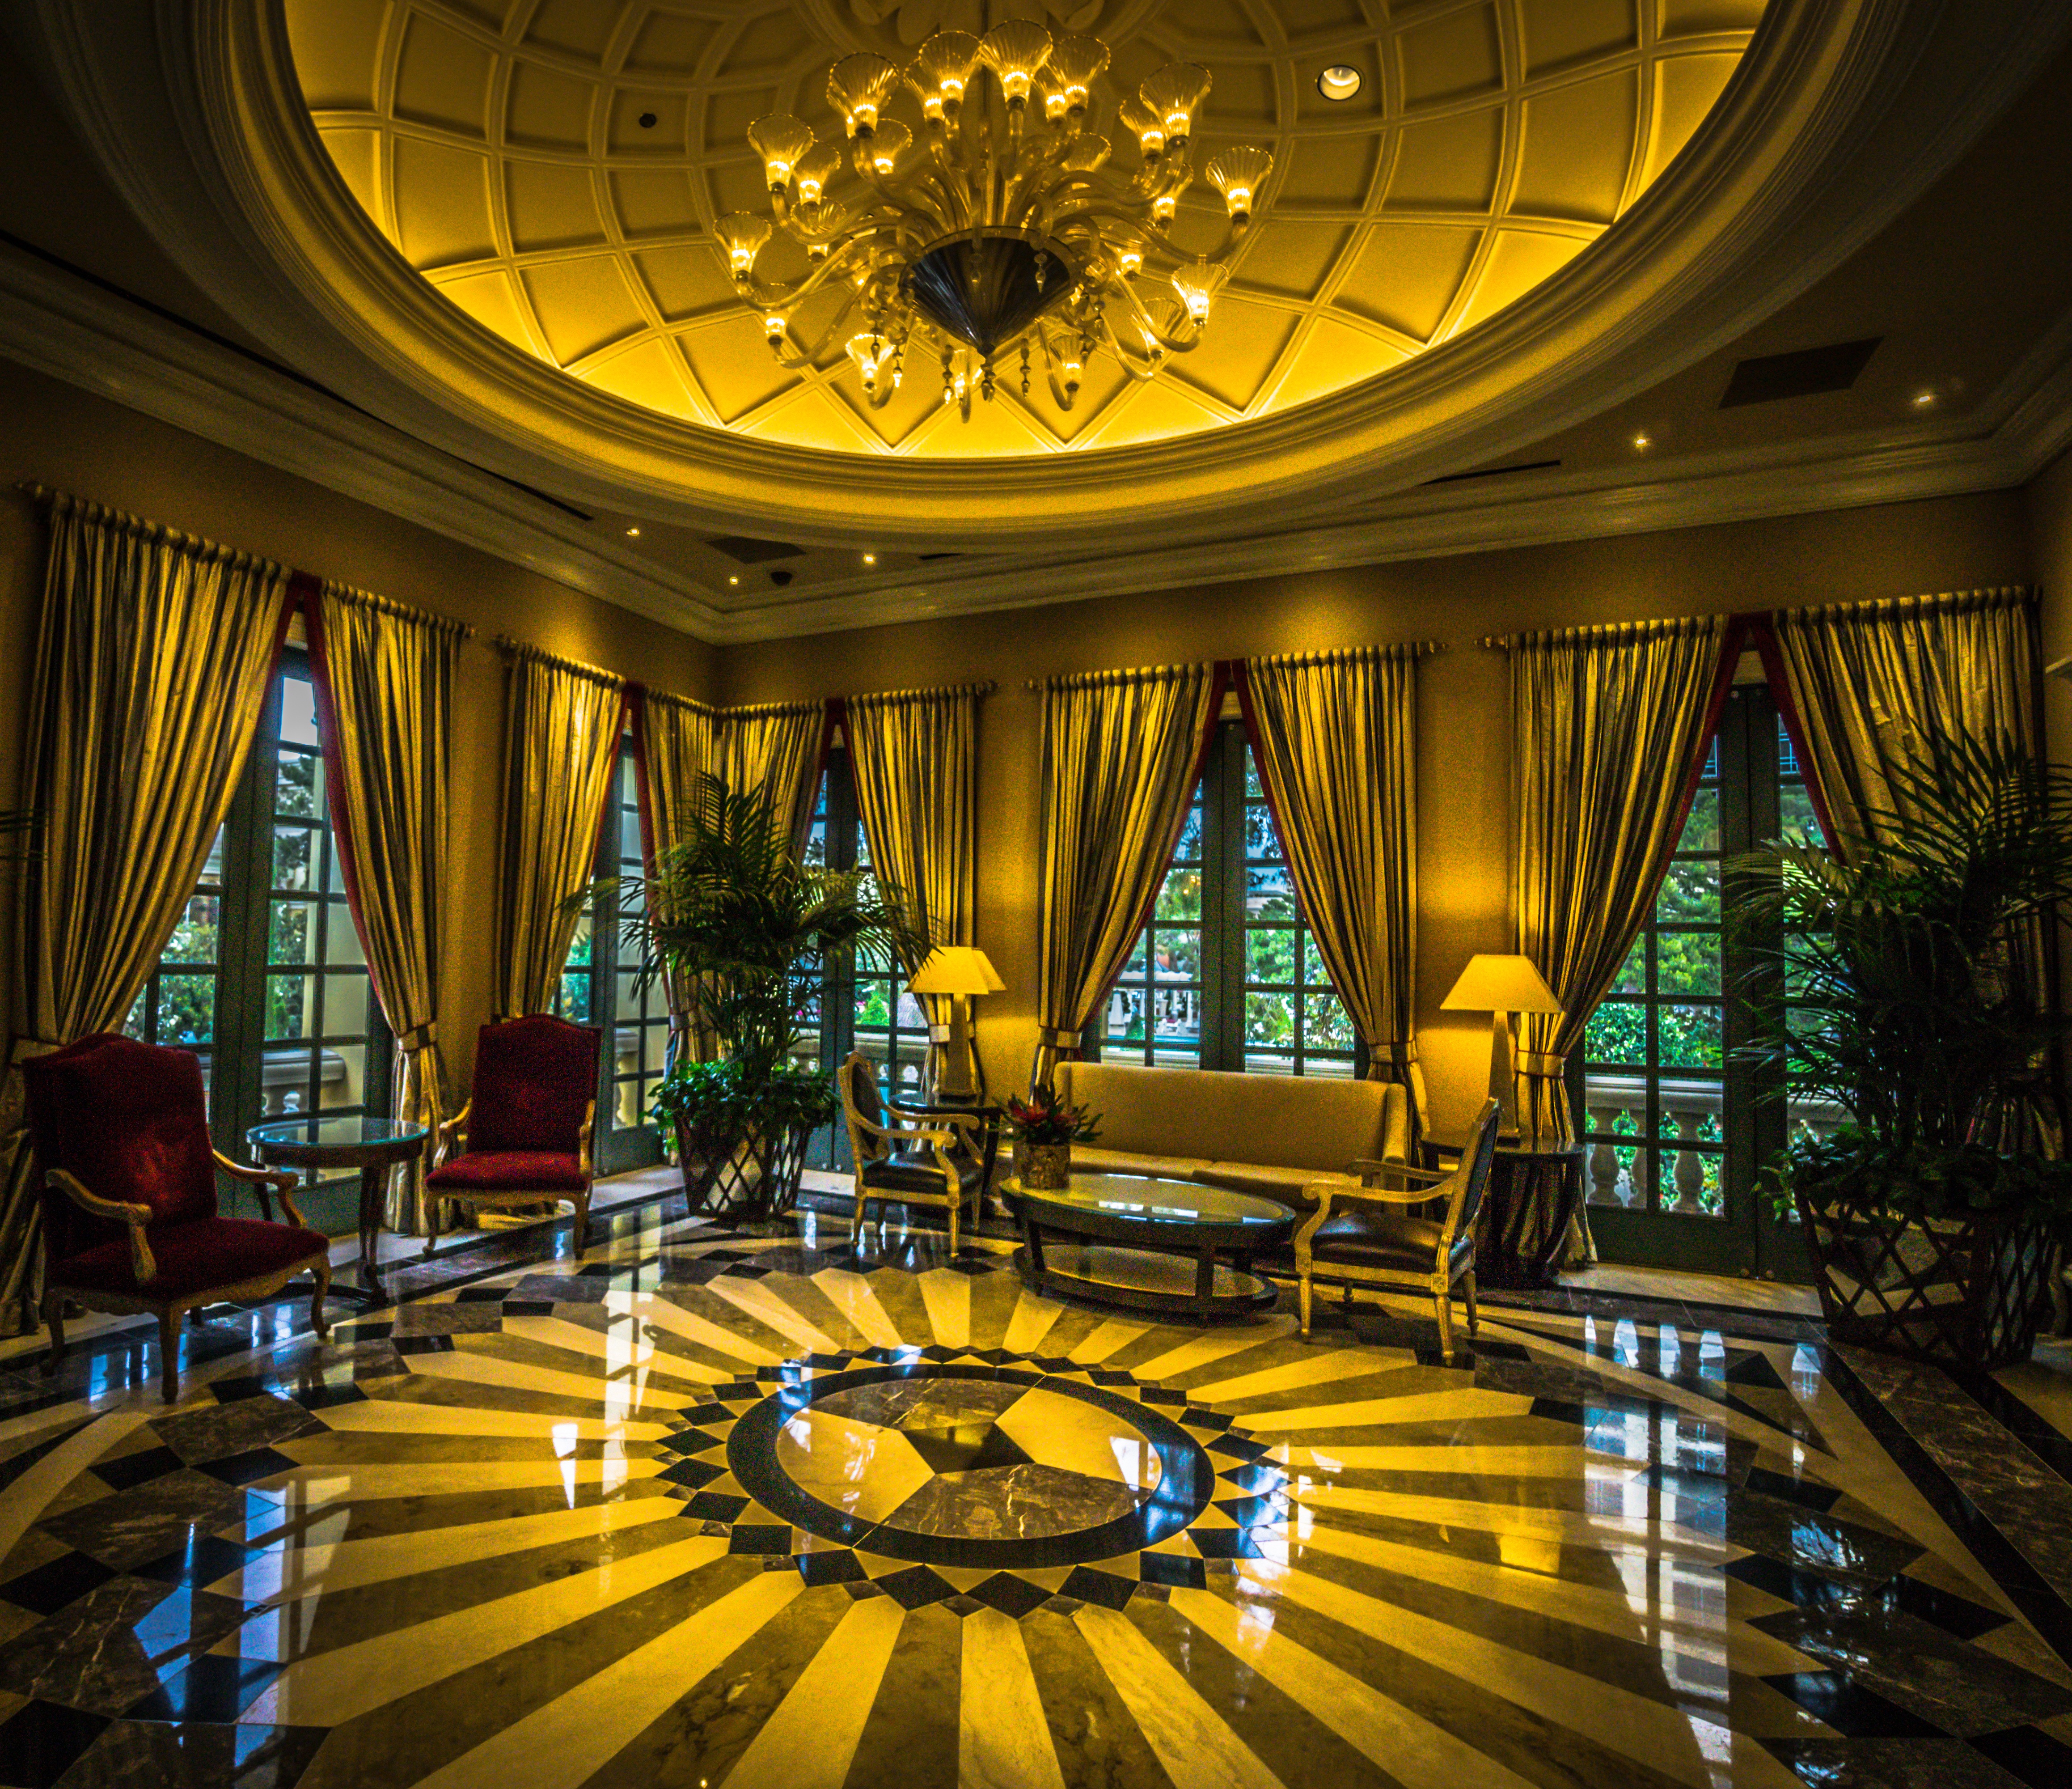
tree, architecture, mansion, travel, ceiling, tourism, lighting, interior design, hotel, ballroom, estate, lobby, vegas, nevada, bellagio, casino, las vegas, function hall